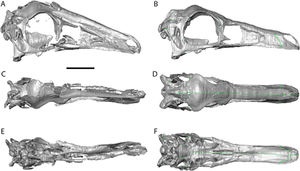
Garudimimus est un genre éteint de dinosaures ornithomimosauriens de la famille des deinocheiridés. Il a été découvert dans la formation de Bayan Shireh en Mongolie. Cette formation géologique est mal datée, au sein du Crétacé supérieur, entre le Cénomanien et le Santonien.